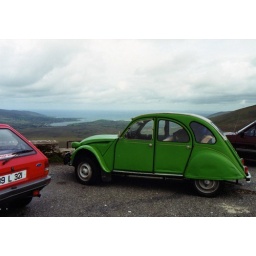
This green machine provided a most welcome ride over Conor Pass.